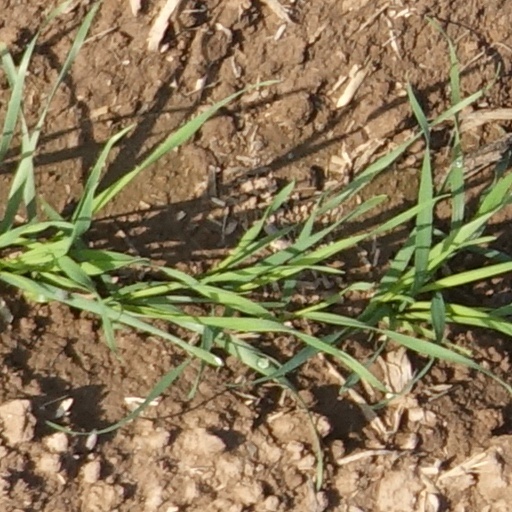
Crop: wheat